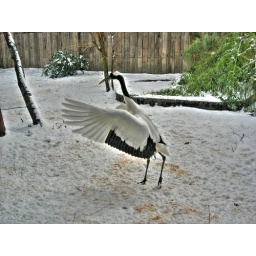
tone mapping on this one added some contrast for the white bird and the white snow and brought out the green in the shrubs.